Wrangell Bombardment

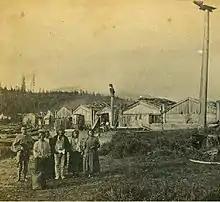
Village of Wrangell, 1868, in present-day Front Street

On Christmas night, Stikine villagers were invited to a Christmas party hosted by the Fort Wrangell soldiers in the upper floor of Quartermaster Sergeant Jacob Muller's residence. The party apparently also involved liquor, although subsequent reports by the Army omit this fact since serving alcohol to natives was against Federal law.